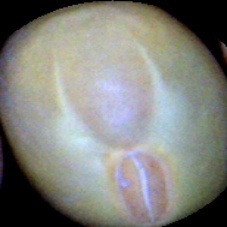
Label: Immature